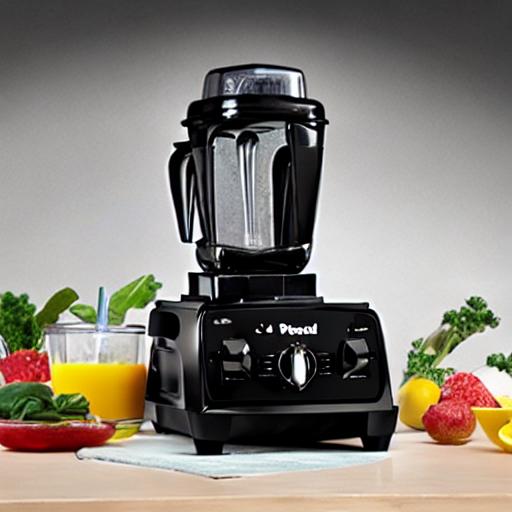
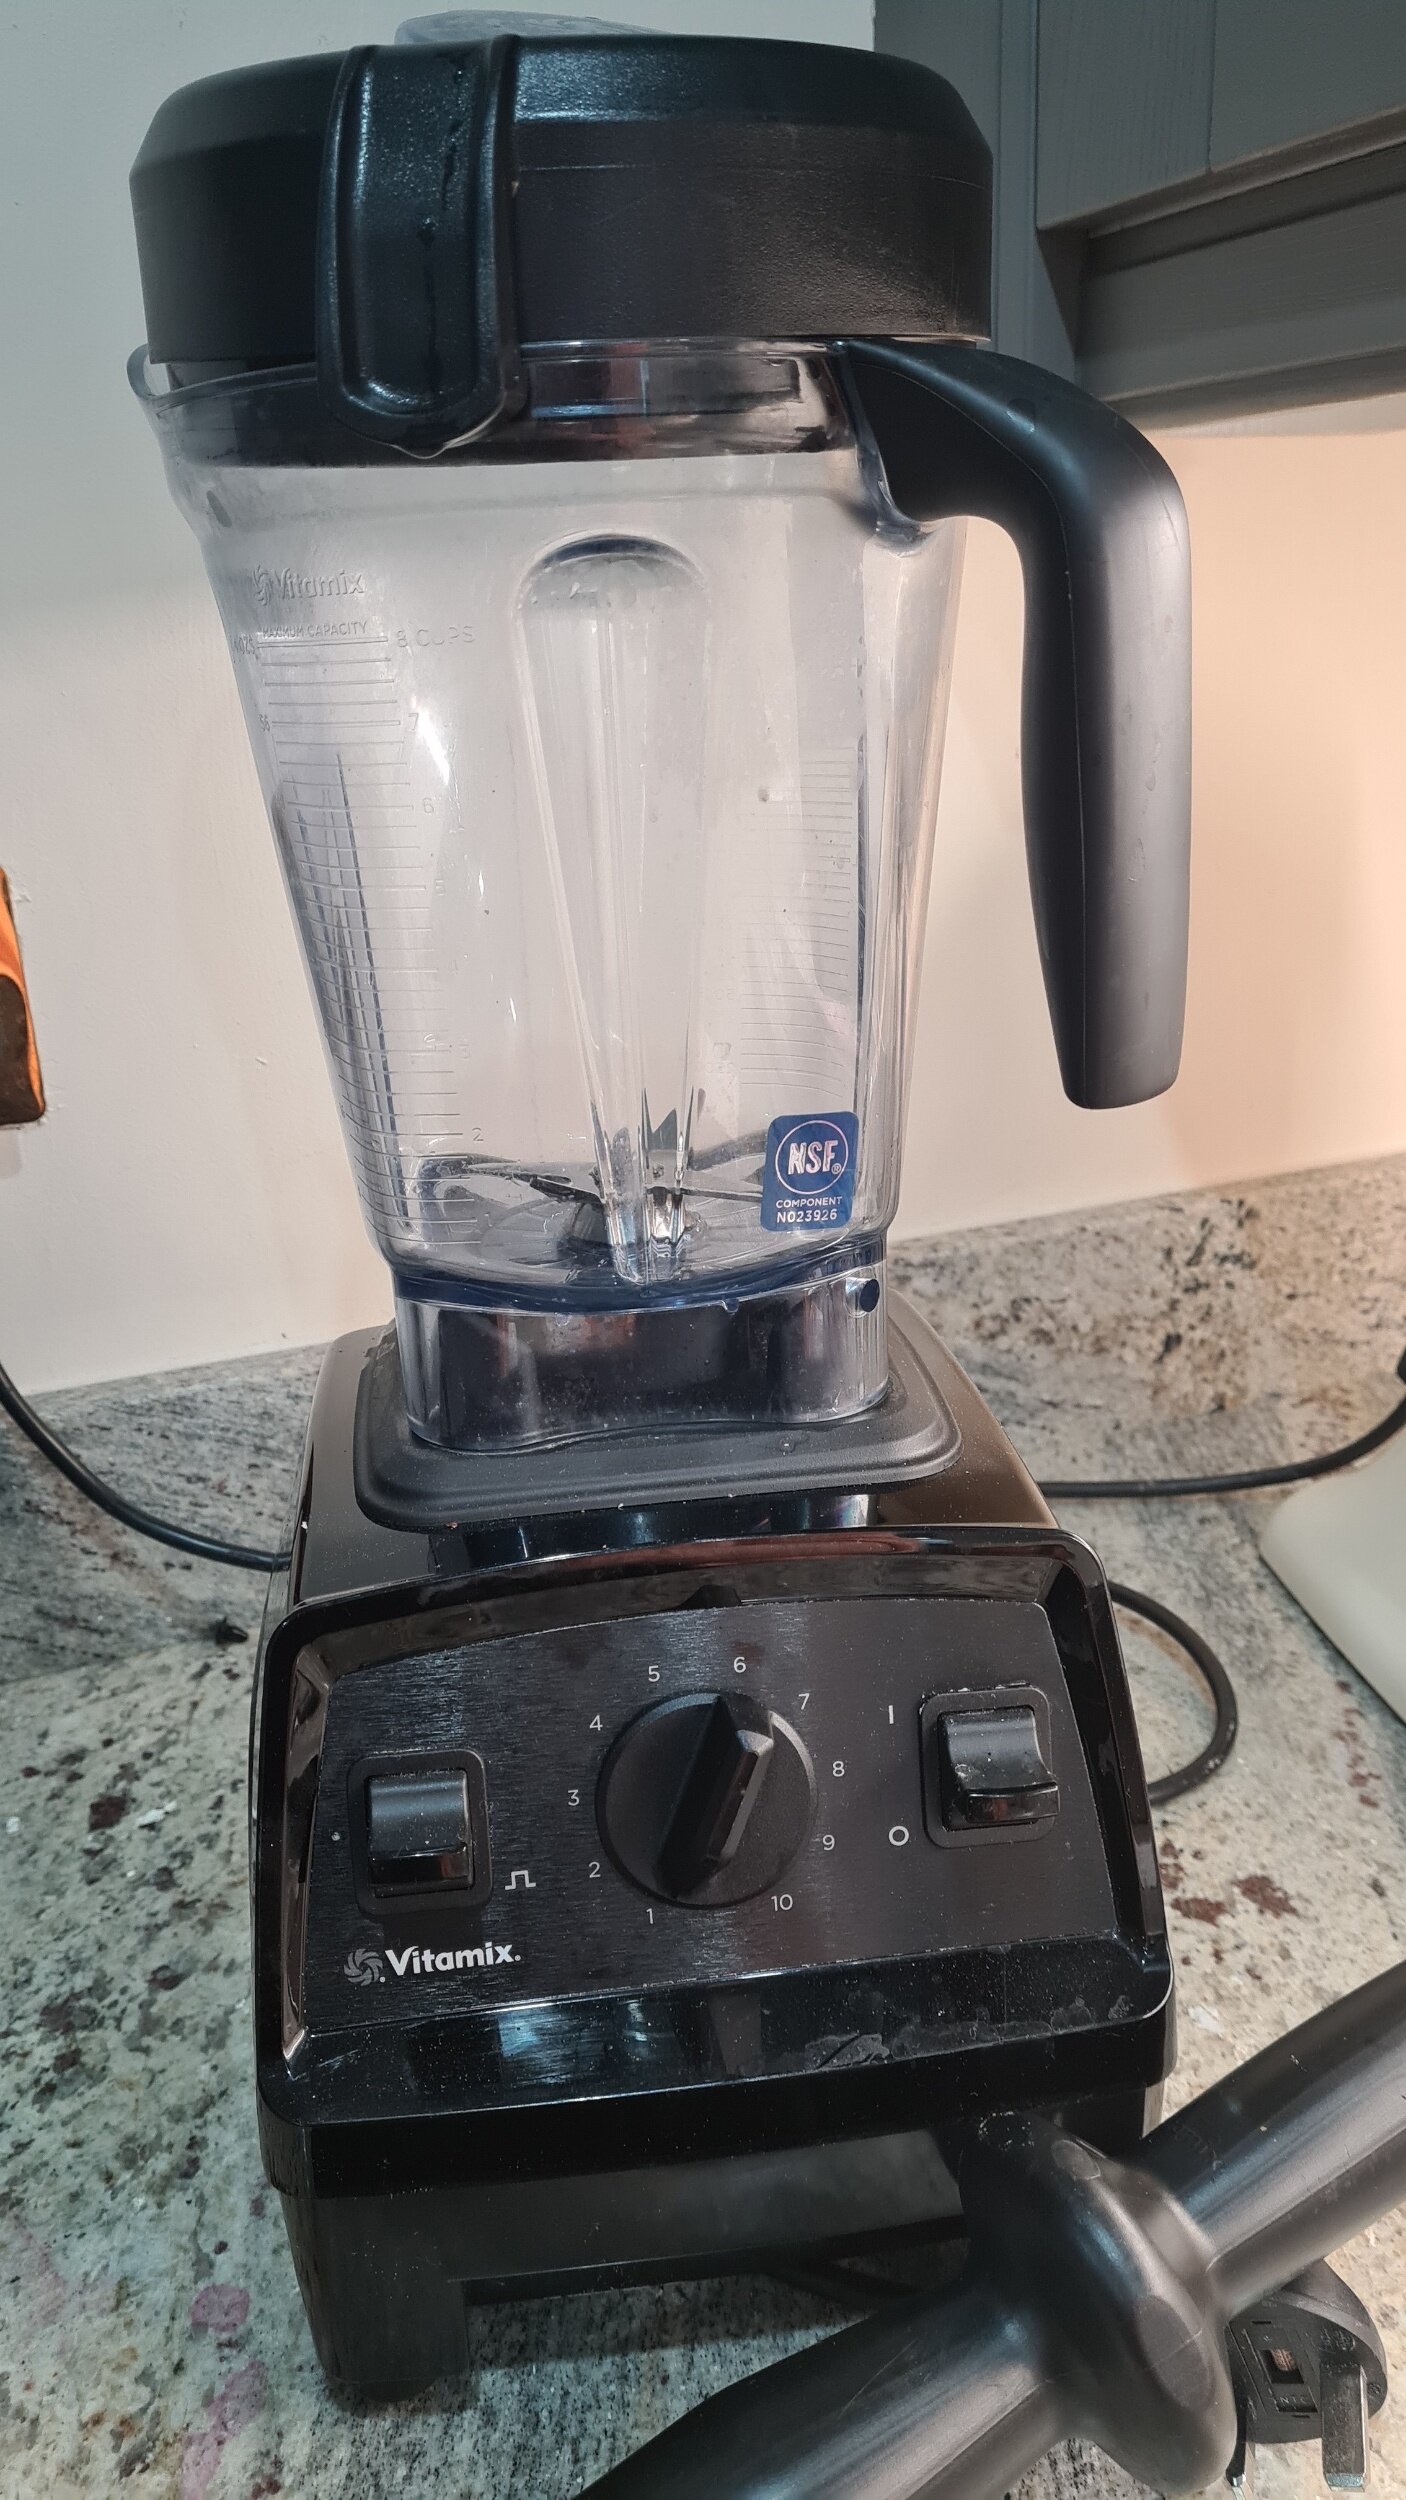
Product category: items_blender
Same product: no